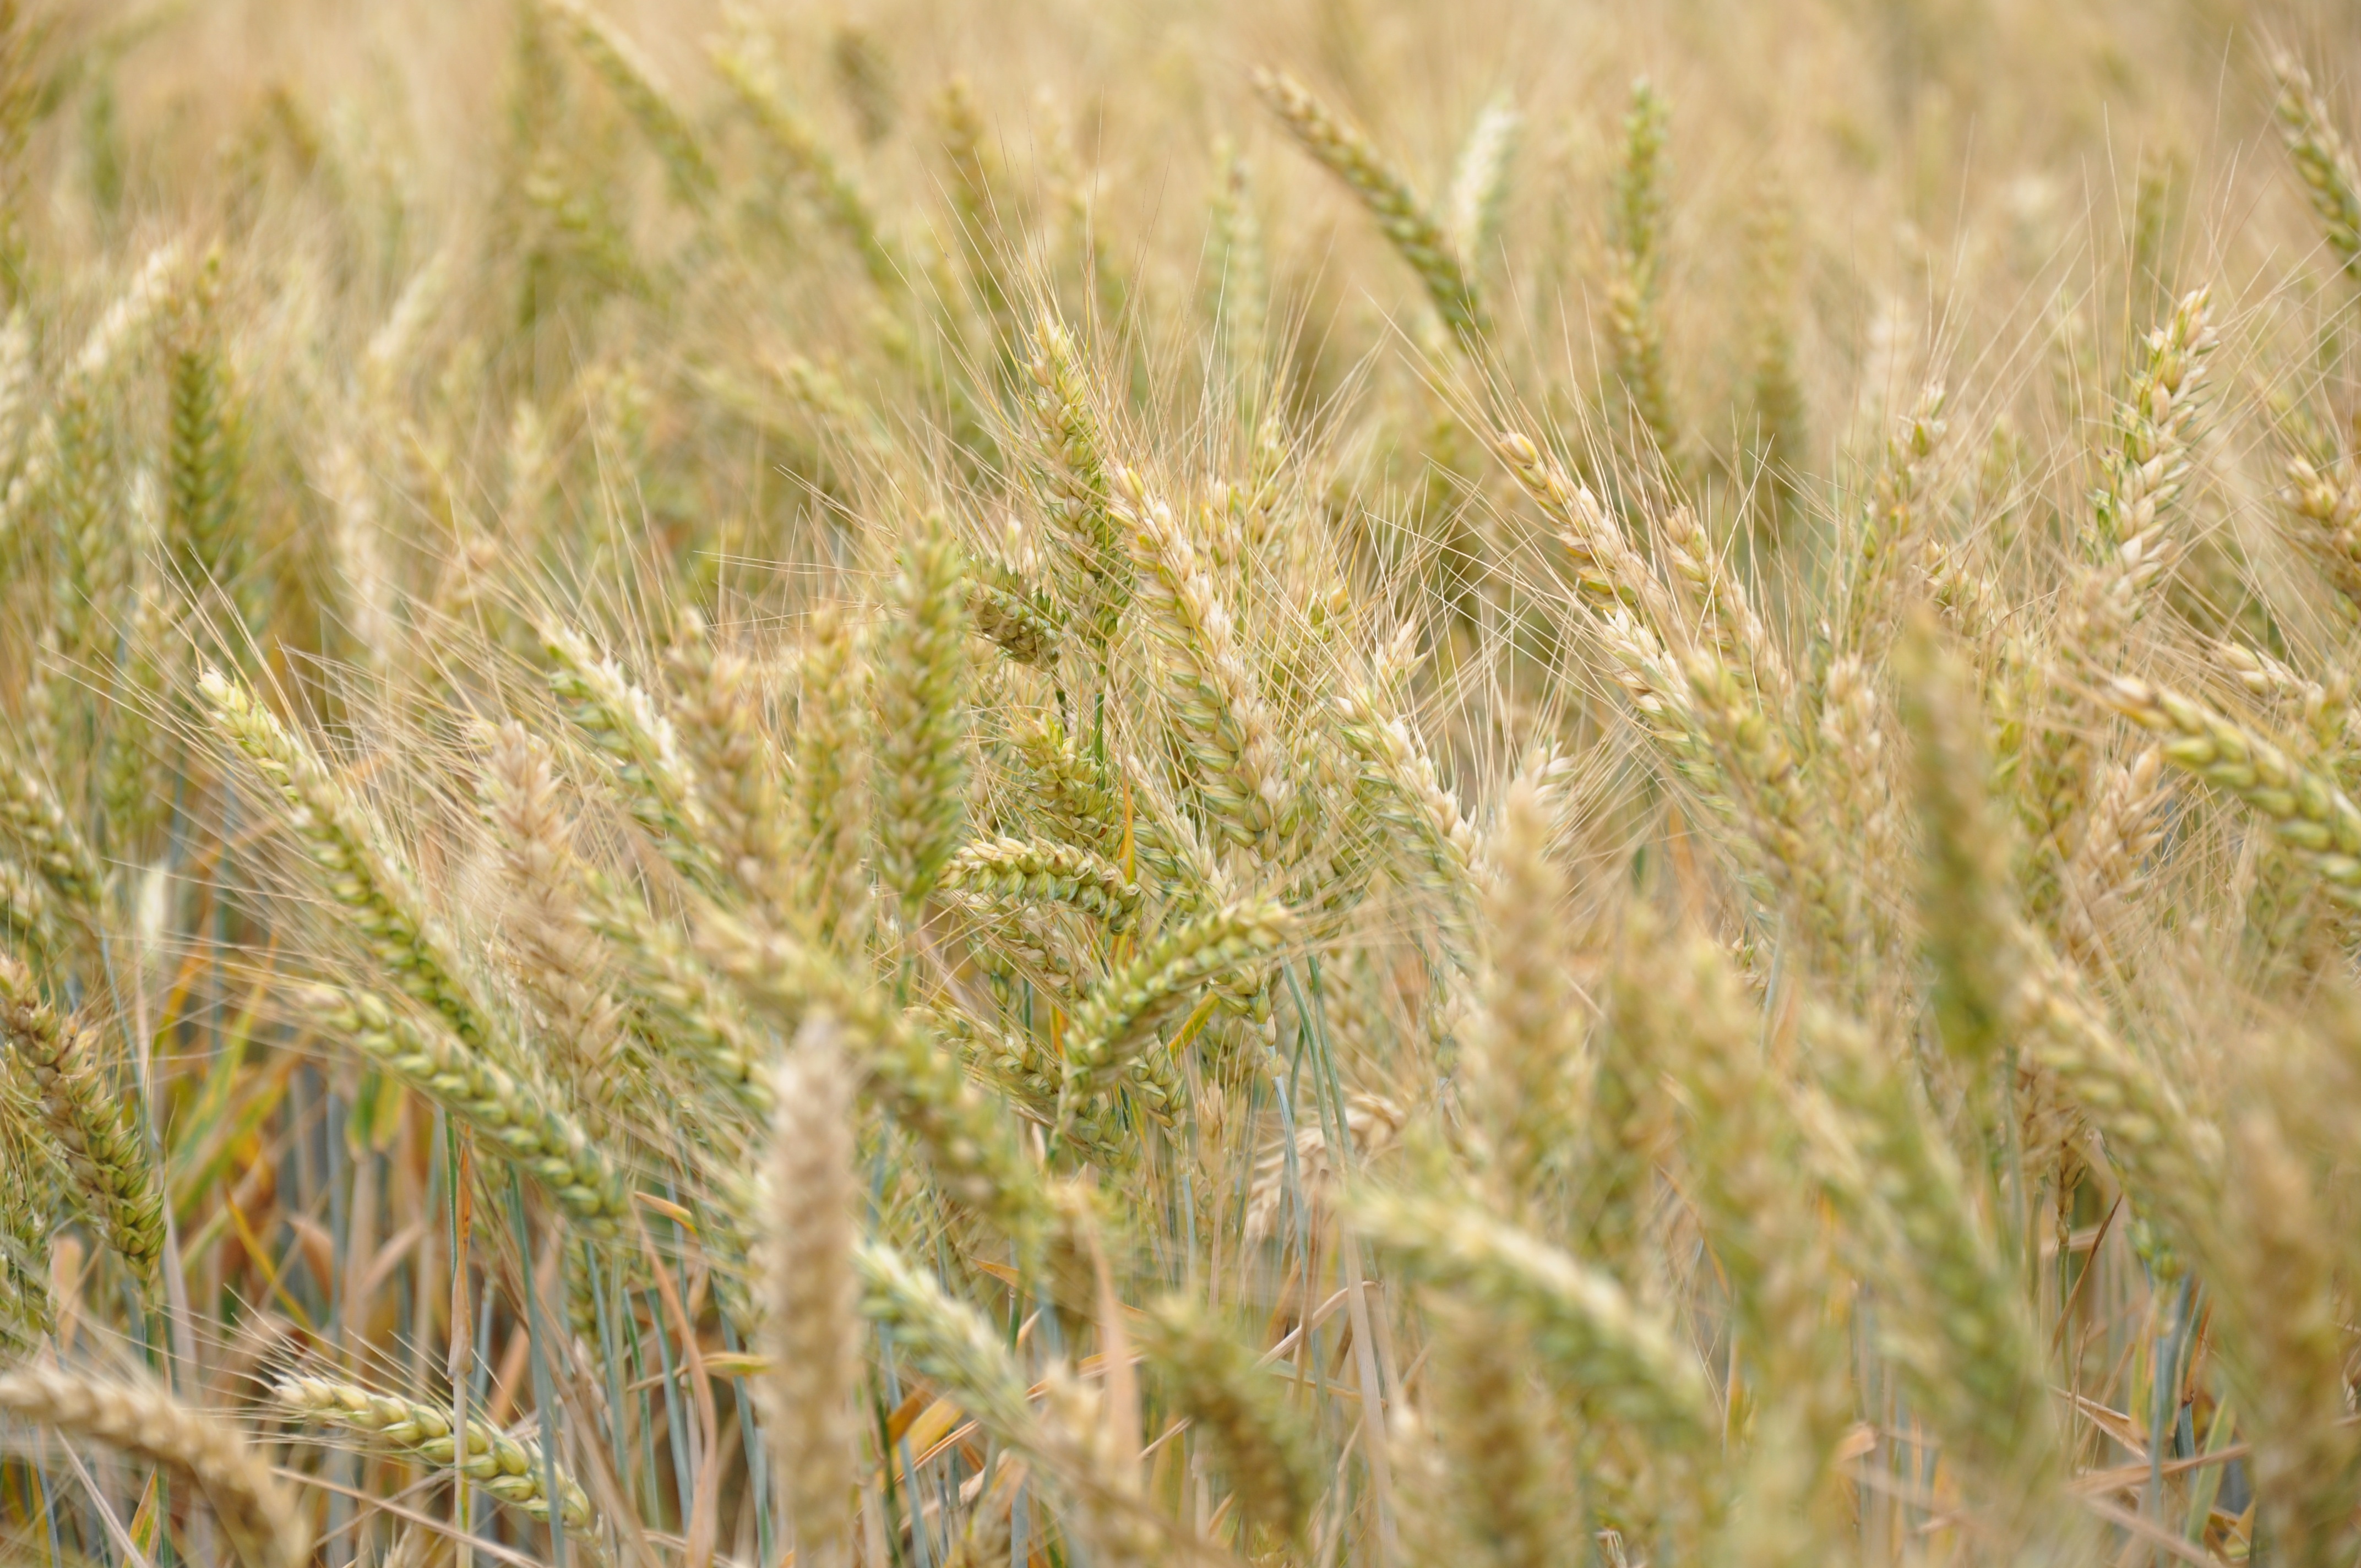
grass, plant, field, meadow, barley, wheat, grain, prairie, france, rural, food, harvest, crop, agriculture, bread, cereal, agricultural, fields, grassland, rye, cornfield, epi, cereals, cultures, flowering plant, commodity, triticale, wheat fields, hordeum, grass family, plant stem, land plant, phragmites, food grain, einkorn wheat